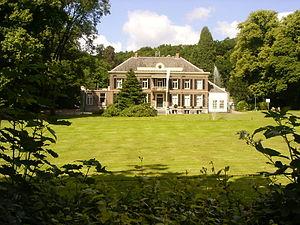
Un domaine est l'ensemble des maisons, des dépendances et des terres agricoles qui entourent les jardins et les terrains d'une très grande propriété, comme une maison de campagne ou un hôtel particulier. Il est également le terme moderne pour définir un manoir. Il s'agit en général d'une succession parce que les bénéfices de ses produits et/ou les loyers sont suffisants pour entretenir la maison.